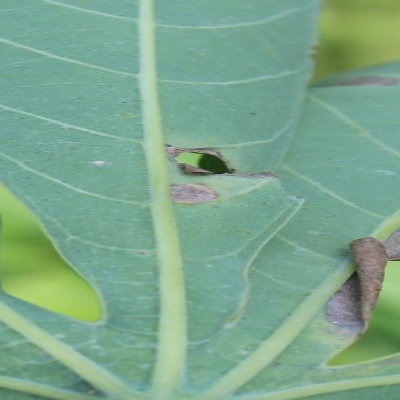
Crop: Cassava
Condition: bacterial blight